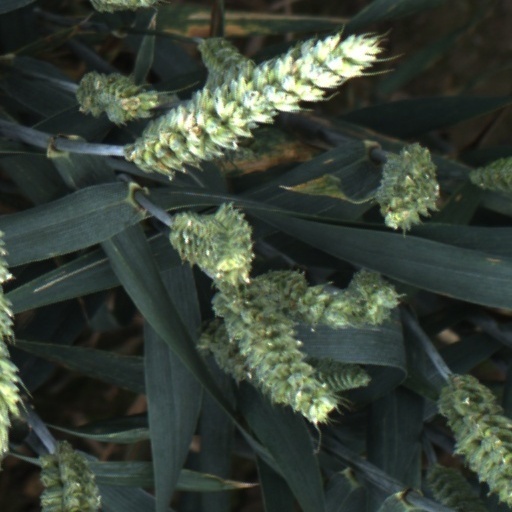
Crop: wheat